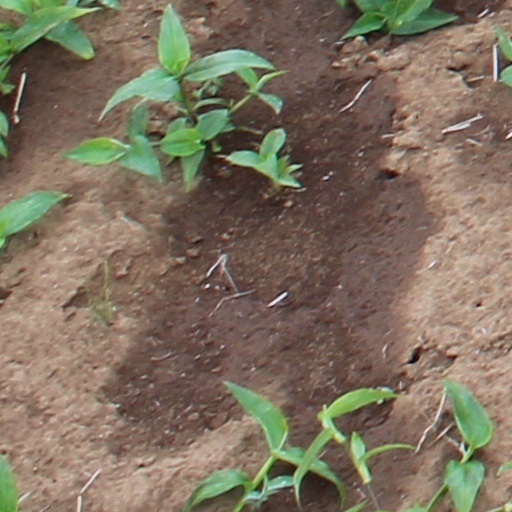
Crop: wheat